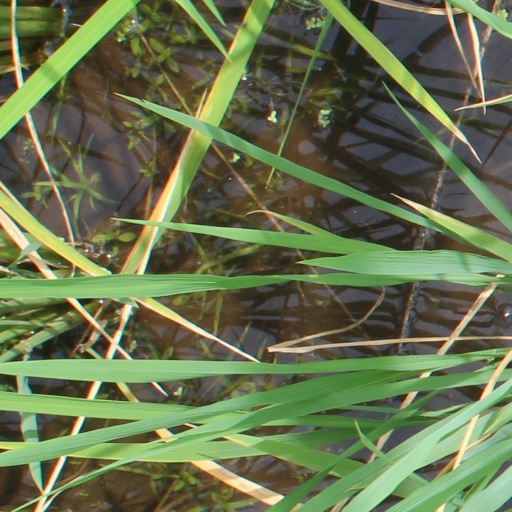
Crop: rice